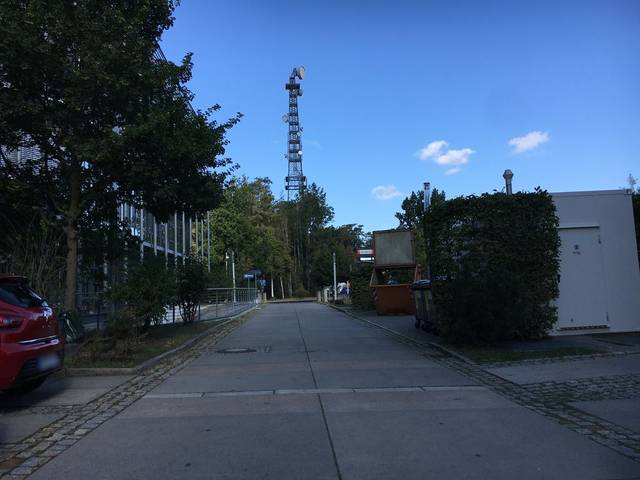
Region: Germany
Coordinates: 52.407, 13.187